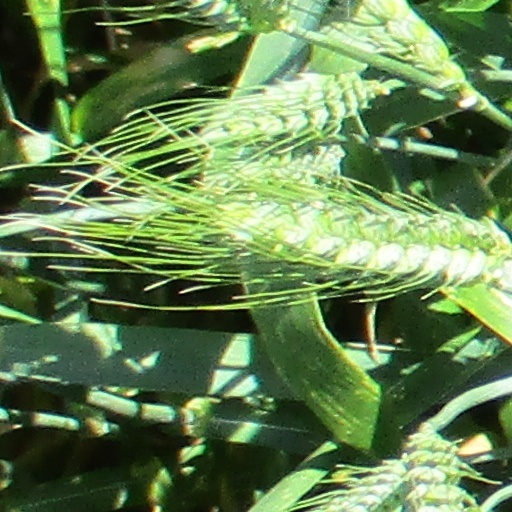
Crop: wheat